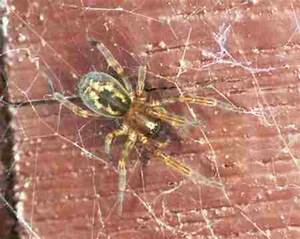
Label: ragno